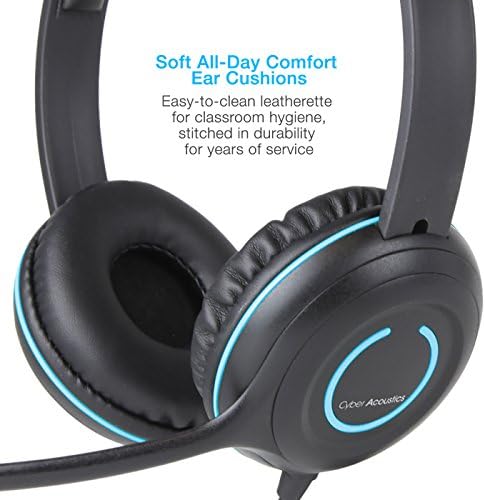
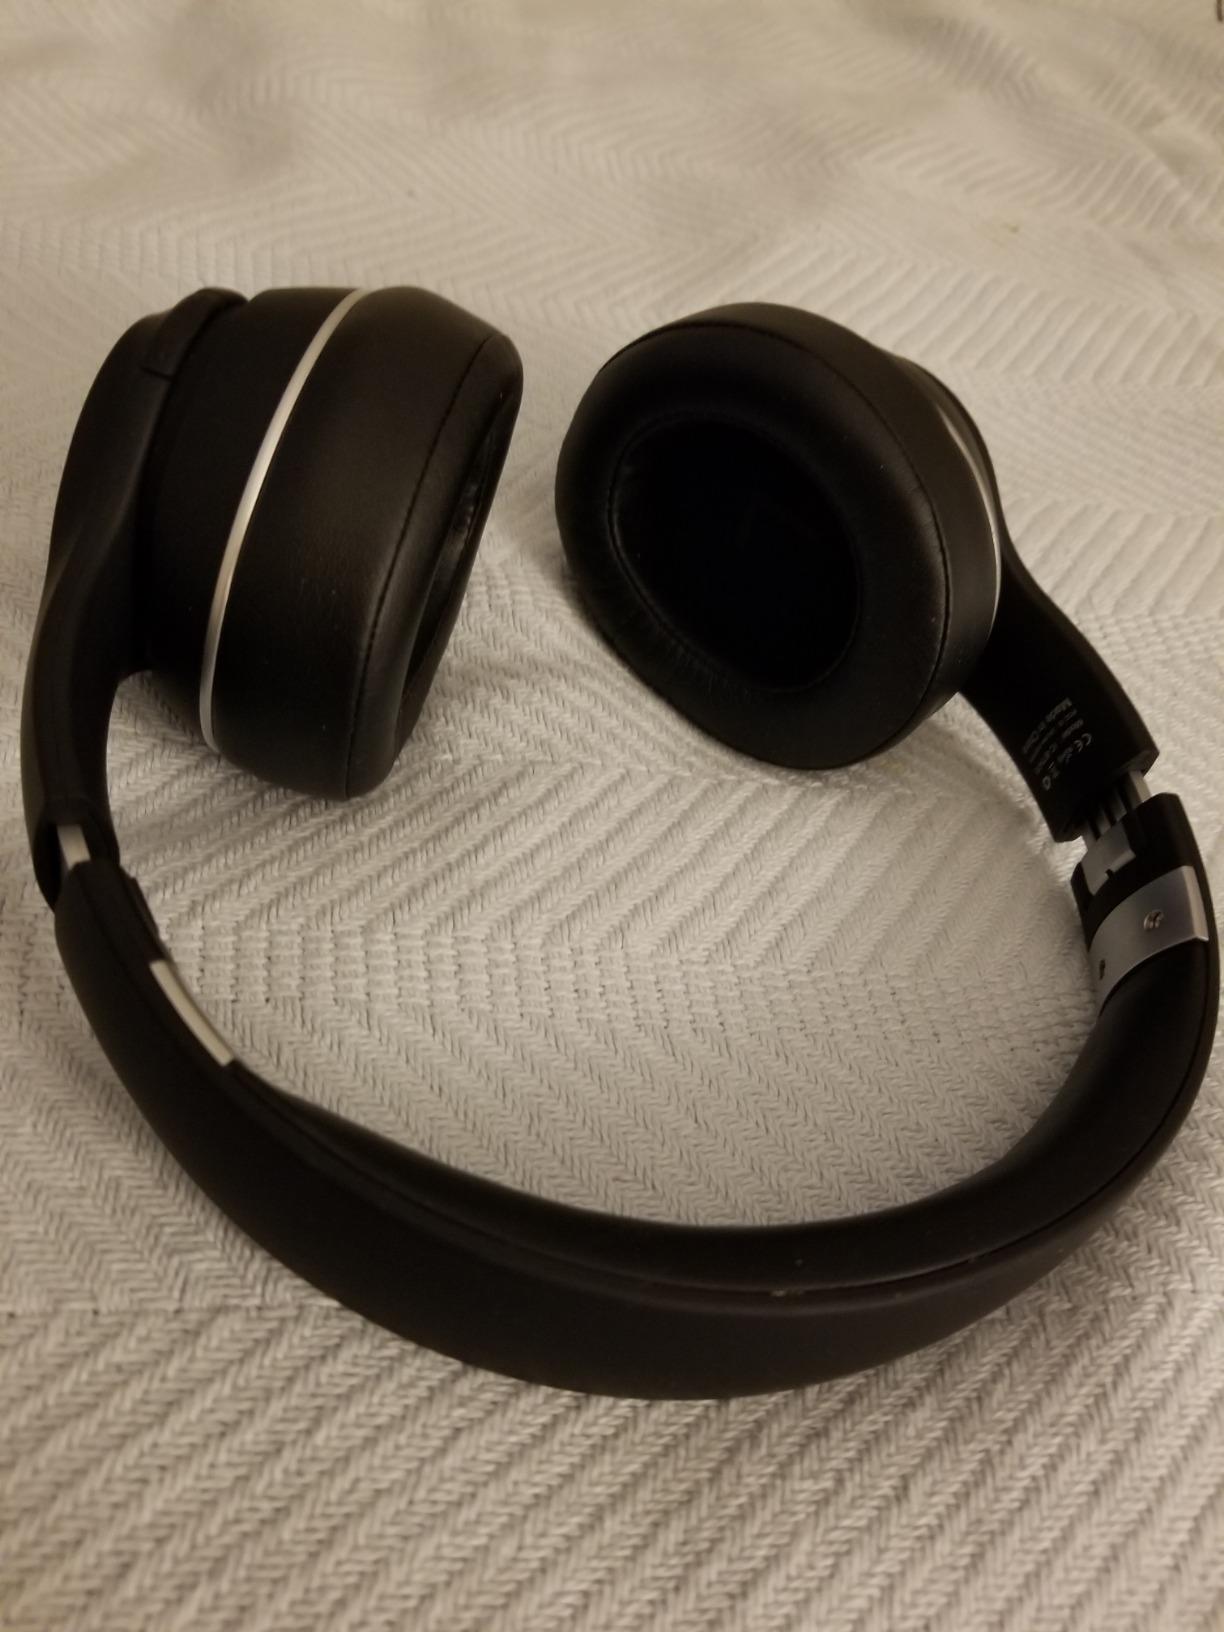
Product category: headphones
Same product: no